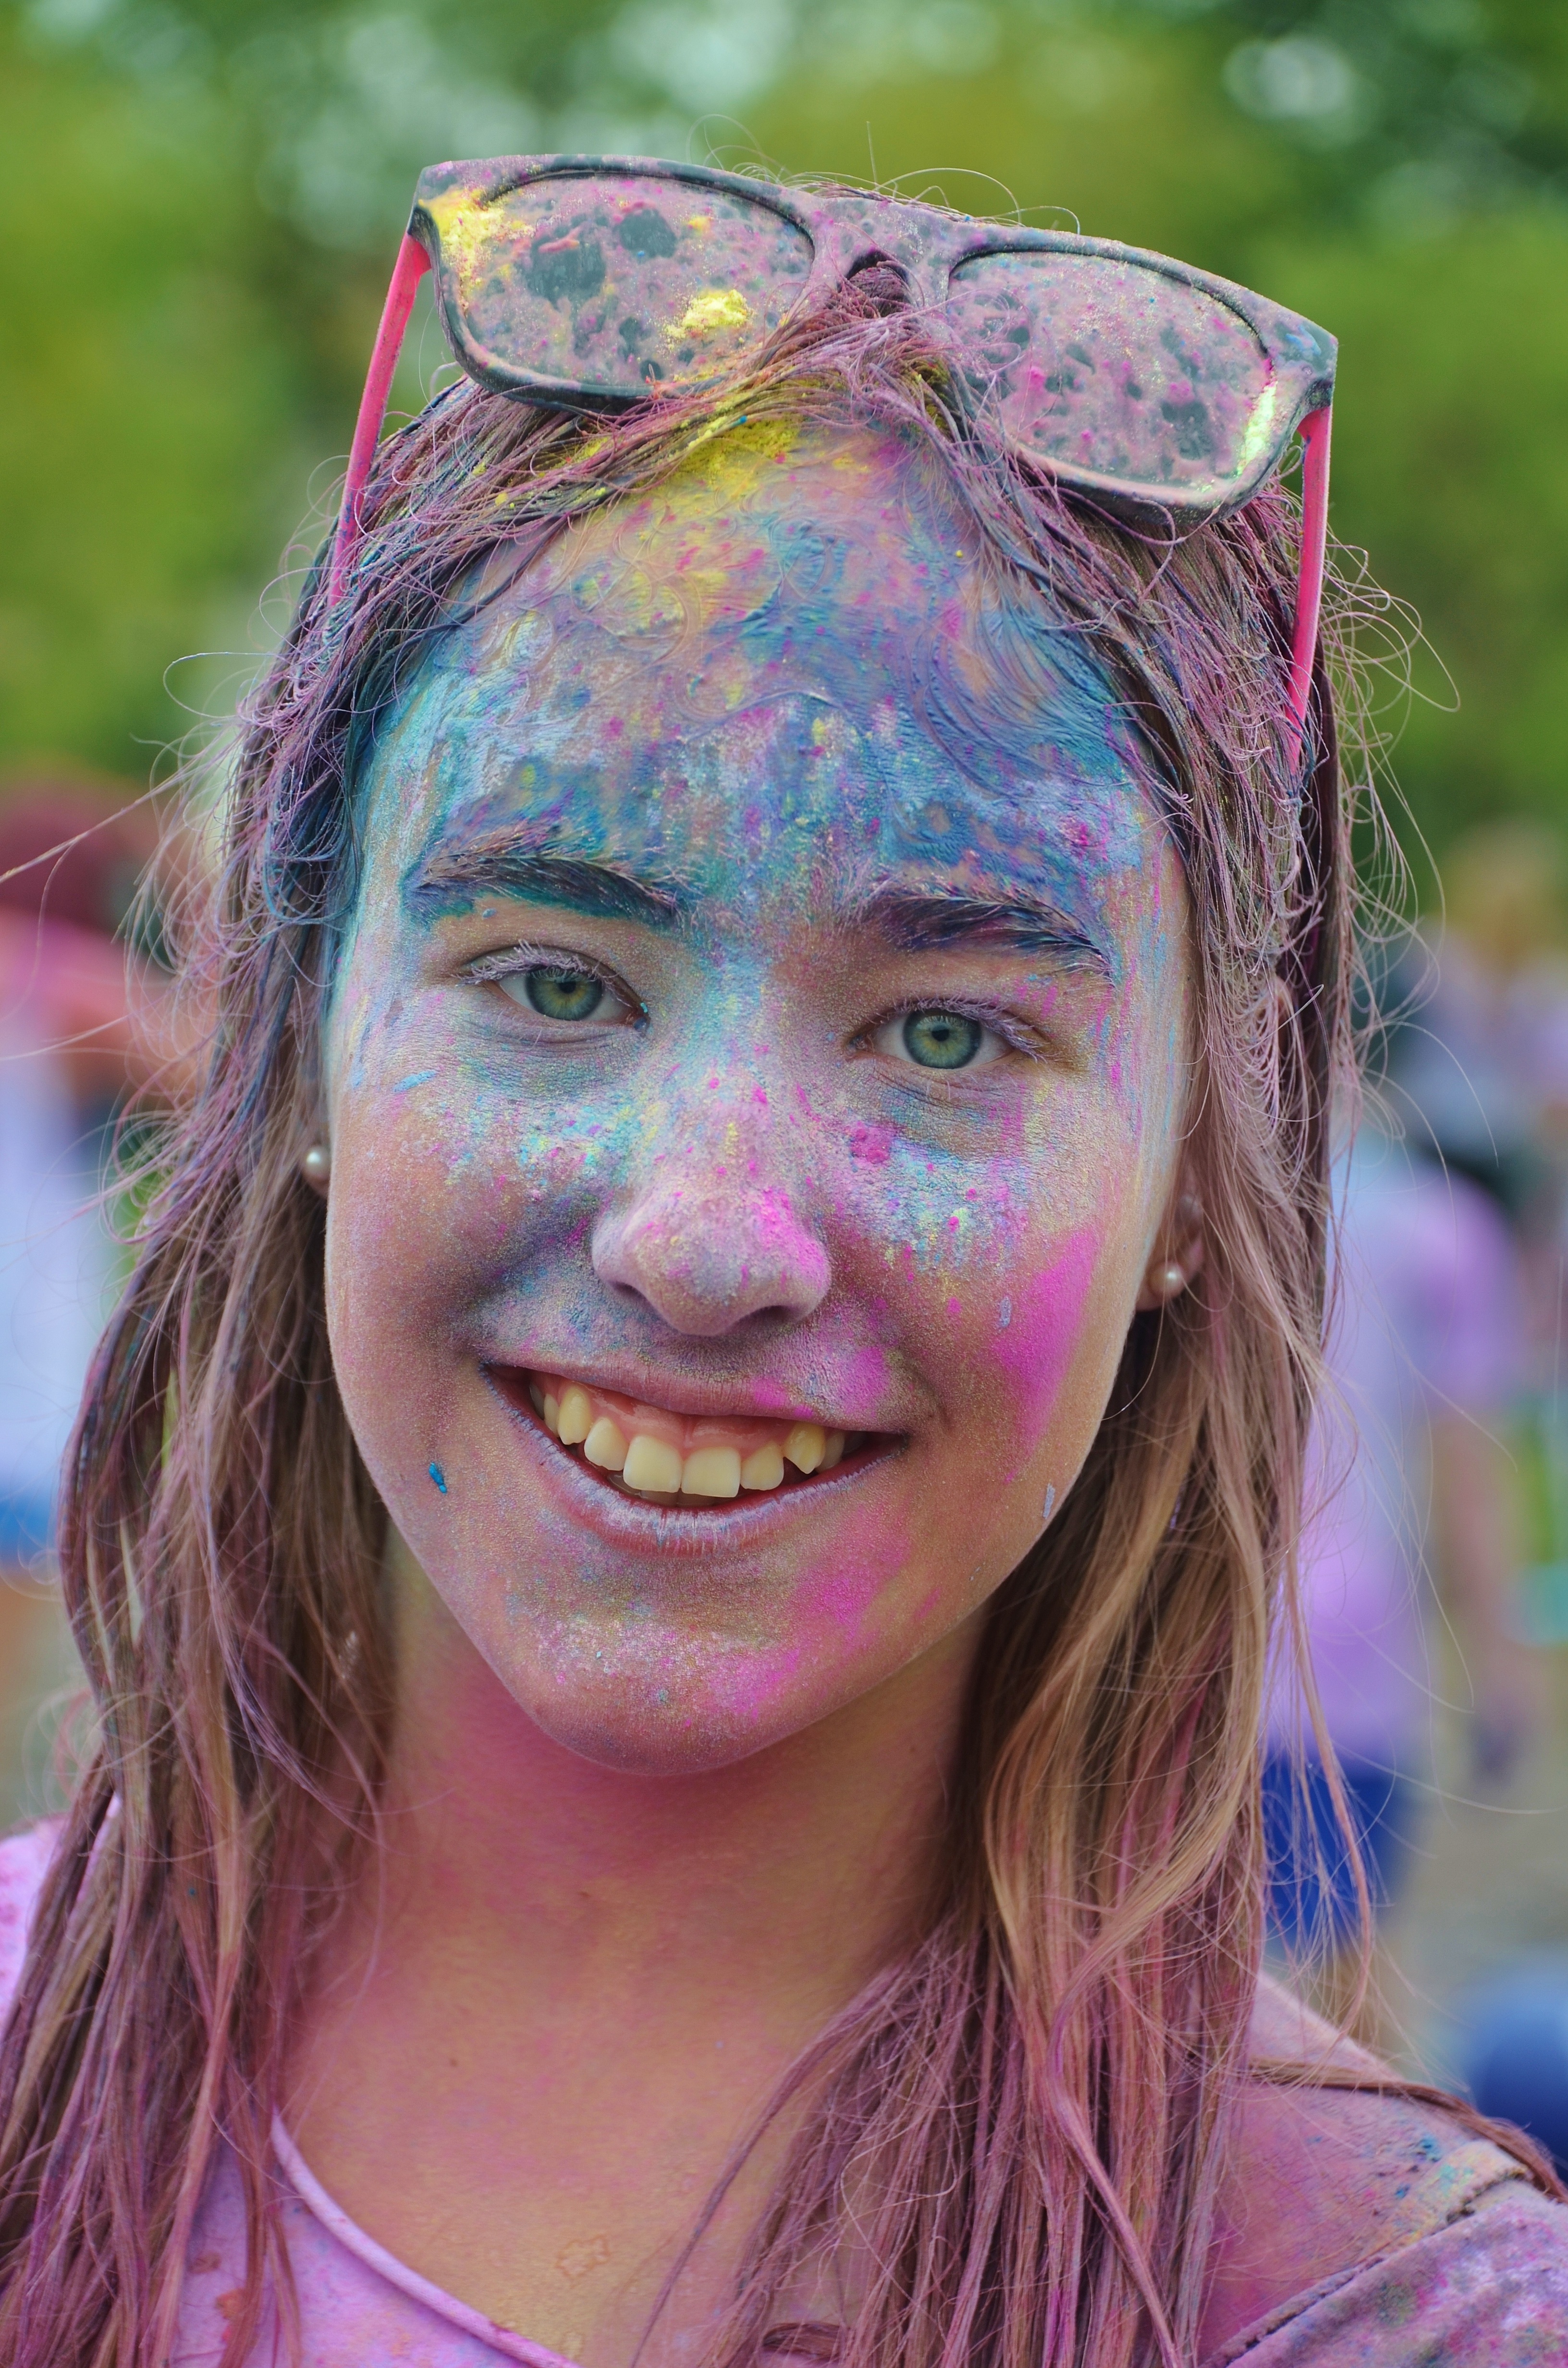
person, girl, woman, running, run, summer, celebration, portrait, model, young, color, jogging, runner, clothing, colorful, lady, pink, facial expression, smile, face, festival, happy, eye, glasses, head, party, skin, funny, beauty, organ, portrait photography, color run festivals